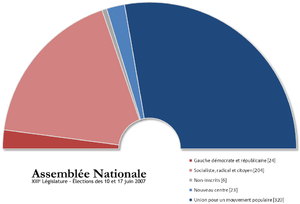
Le système électoral, mode de scrutin, système de vote ou régime électoral, désigne tout type de processus permettant l'expression du choix d'un corps électoral donné, souvent la désignation d'élus pour exercer un mandat en tant que représentants de ce corps, ou moins souvent le choix direct d'une option parmi plusieurs.
Cet article présente la composition de l'Assemblée nationale française par législature.